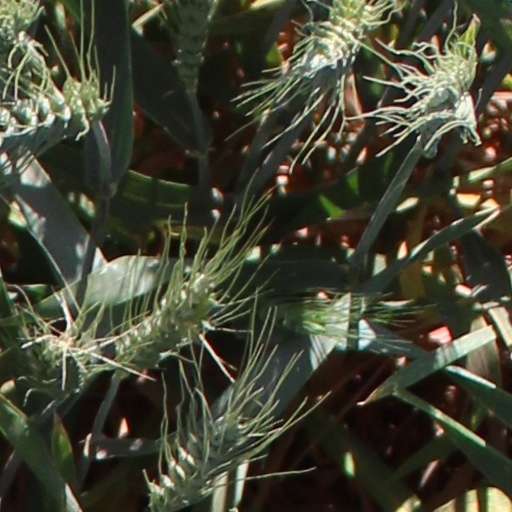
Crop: wheat